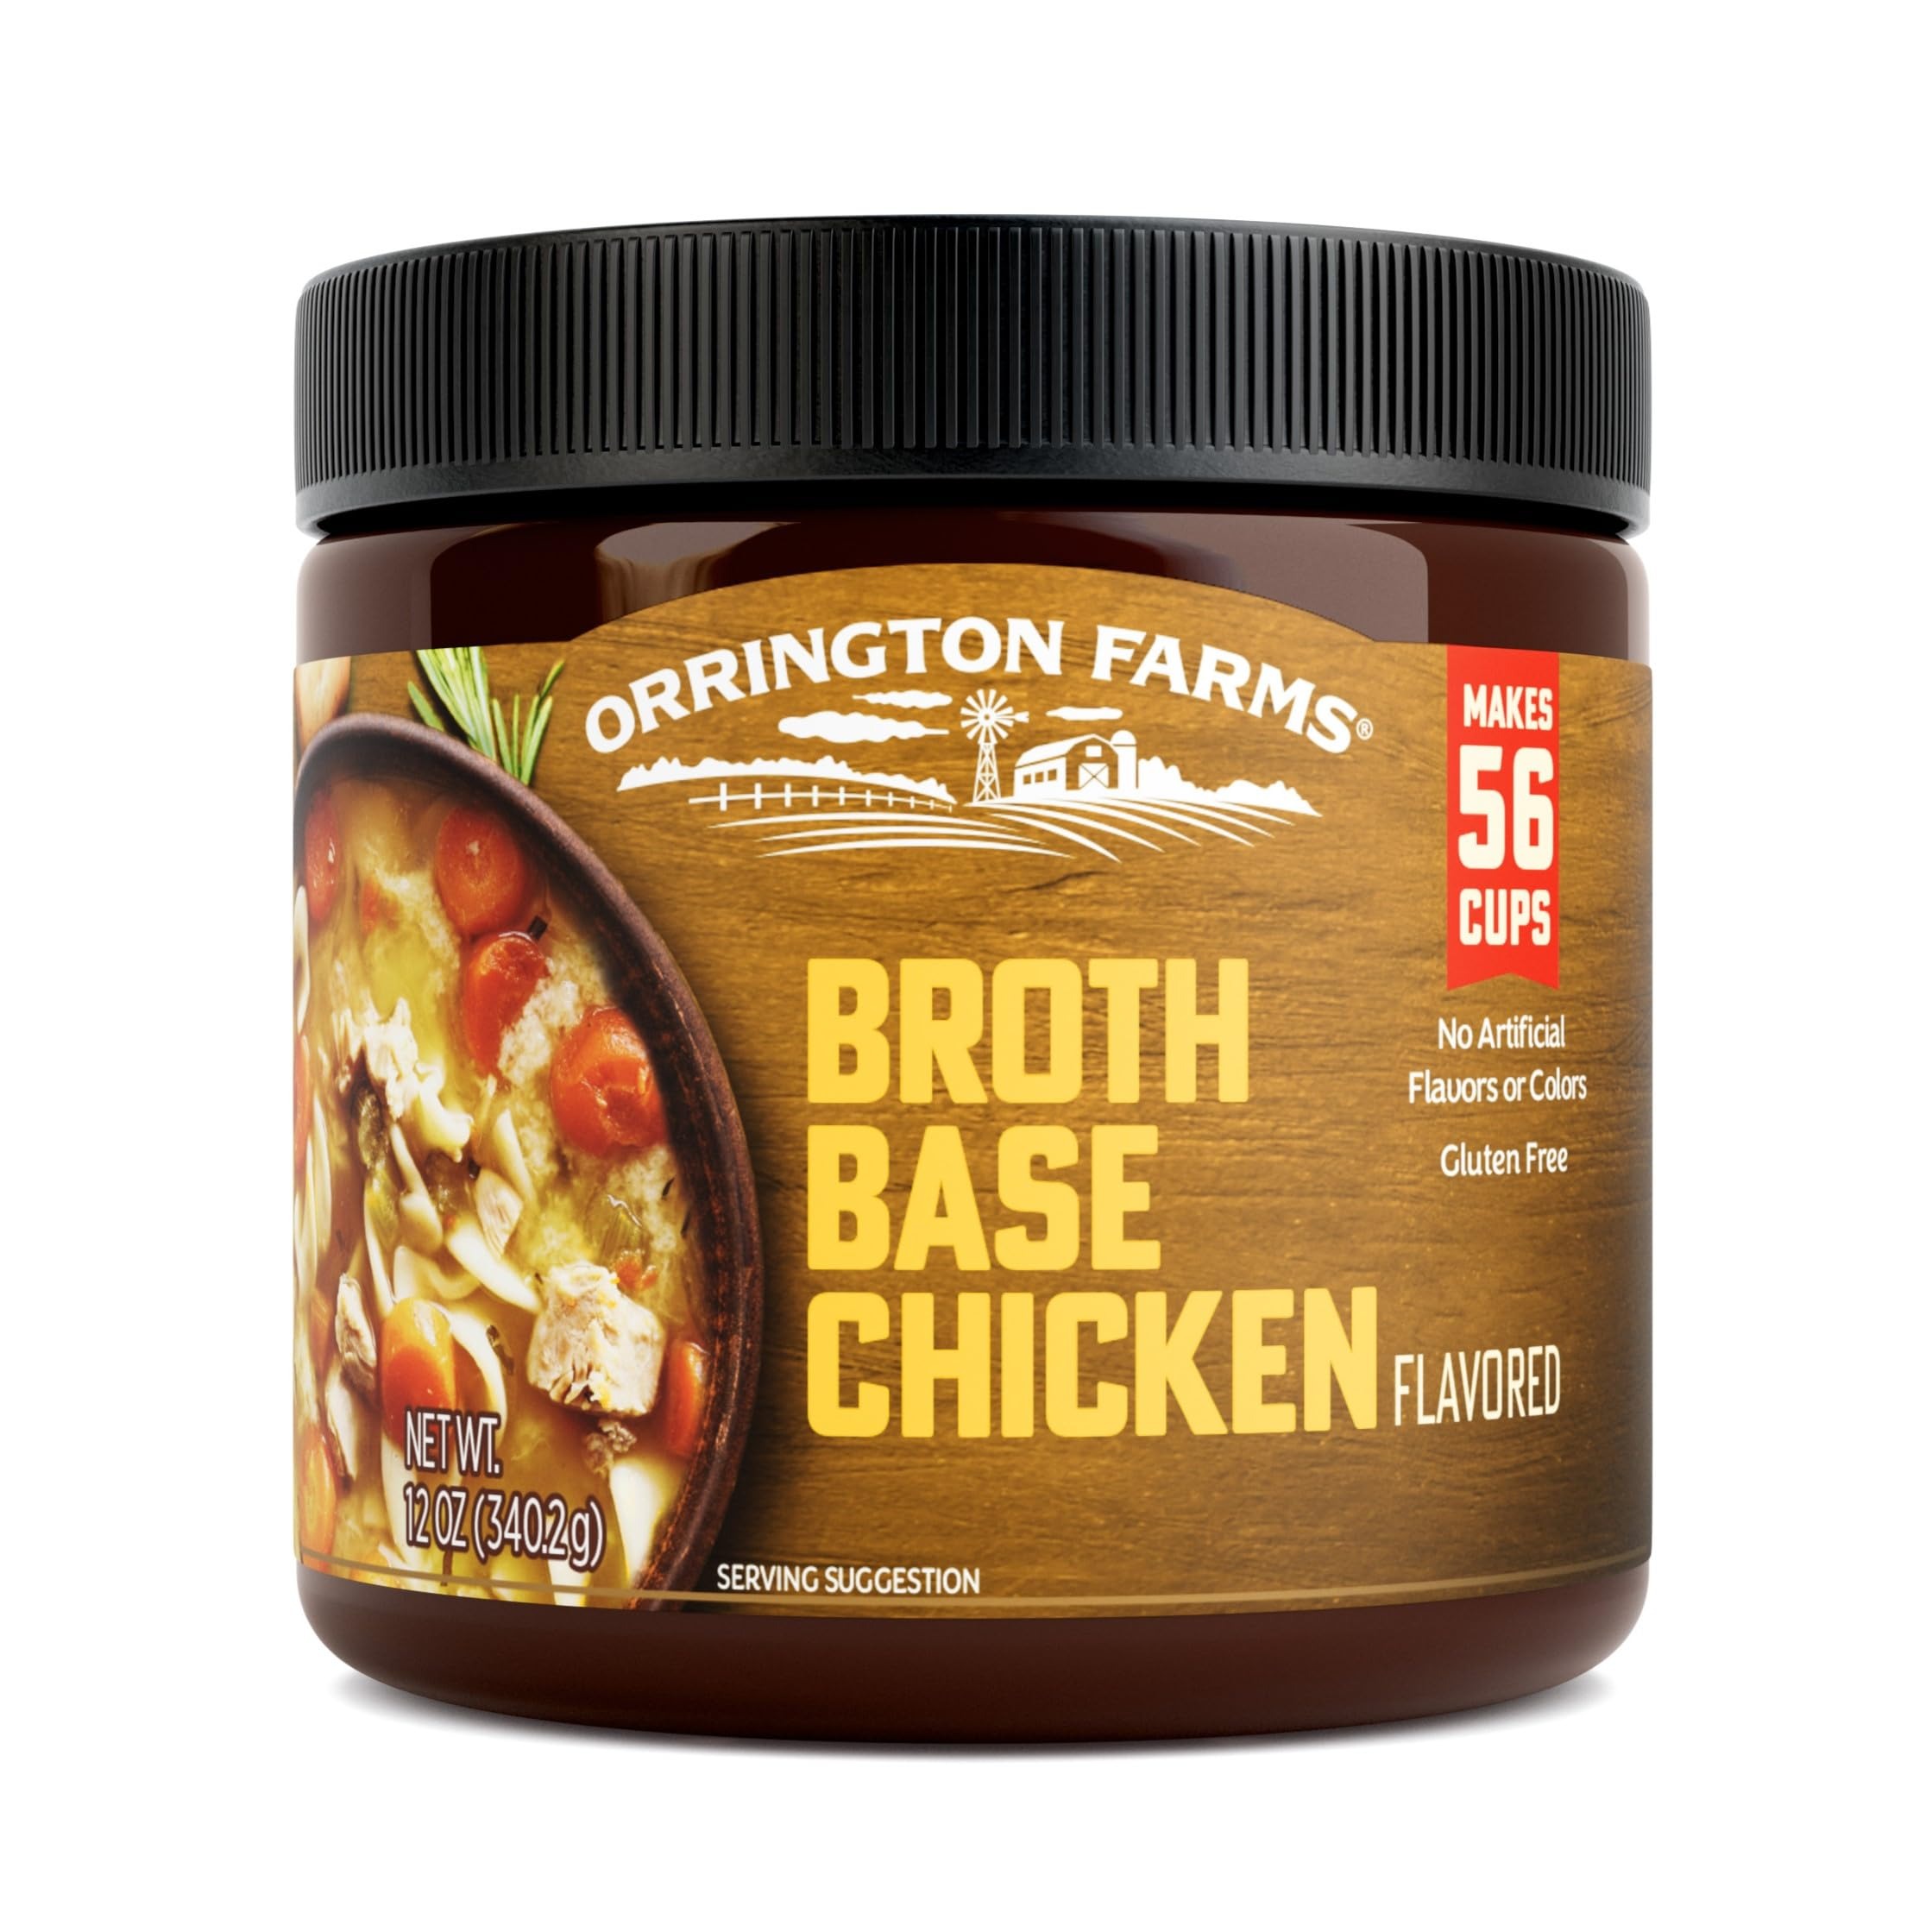
Item Name: Orrington Farms Chicken Flavored Broth Base & Seasoning, Ready-To-Use, Chicken Bouillon Powder Concentrate, Versatile Usage, Season-To-Taste, Easy-To-Store, 12 oz Jar (Pack of 1)
Bullet Point 1: 6 ounces per jar
Bullet Point 2: Each jar makes 6 cups
Bullet Point 3: Chicken flavored
Bullet Point 4: No MSG added
Bullet Point 5: 100% all natural
Value: 12.0
Unit: Ounce

Price: 3.99